Hang the DJ

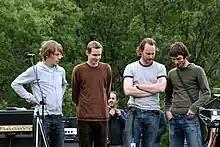
Sigur Rós worked on two tracks for the episode, "End" and "Match", with the composer Alex Somers.

The episode draws its name from a lyric in the Smiths' song "Panic", which plays in the final scene. The instrumental soundtrack for "Hang the DJ" was created by Alex Somers, with two pieces contributed by the Icelandic band Sigur Rós, "End" and "Match". The two songs are both ambient music: "End" is a five-minute structured piece featuring vocals by Jónsi, which "Rolling Stone"s Ryan Reed described as post-rock; "Match" is a 90-second segue with a dark tone and use of drones. Somers had previously produced music with the band, including on their most recent album "Kveikur" (2013). In 2018, the soundtrack was released on vinyl by Invada Records.